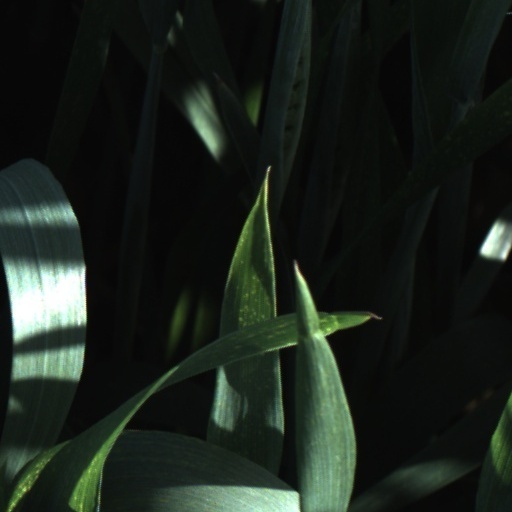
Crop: wheat